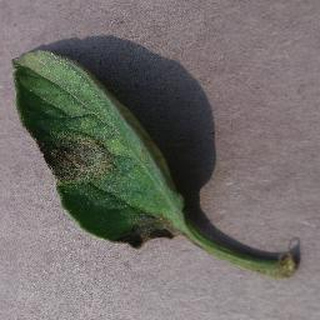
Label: tomato_late_blight